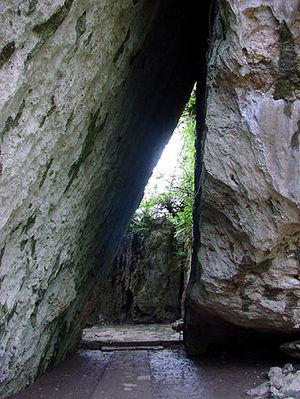
Utaki est un terme de la langue okinawaïenne pour désigner un endroit sacré. Bien que le terme utaki soit utilisé dans tout l'archipel d'Okinawa, les termes suku et on sont employés respectivement dans les îles Miyako et Yaeyama. Les utaki, généralement situés à la périphérie des villages, sont des endroits pour la vénération des dieux et des ancêtres. La plupart des gusuku possèdent des lieux de culte, et il est supposé que les origines des gusuku et des utaki sont étroitement liées.